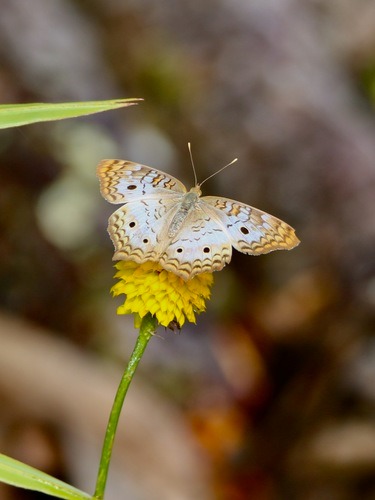
Scientific name: Anartia jatrophae
Common name: White peacock
Family: Nymphalidae
Order: Lepidoptera
Pollinator type: Primary pollinator
Habitat: Gardens, parks, and open areas
Geographic range: Southern United States to Argentina
Conservation status: Least Concern